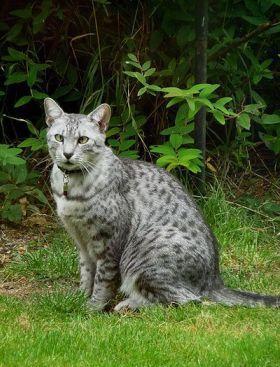
Egyptian Mau